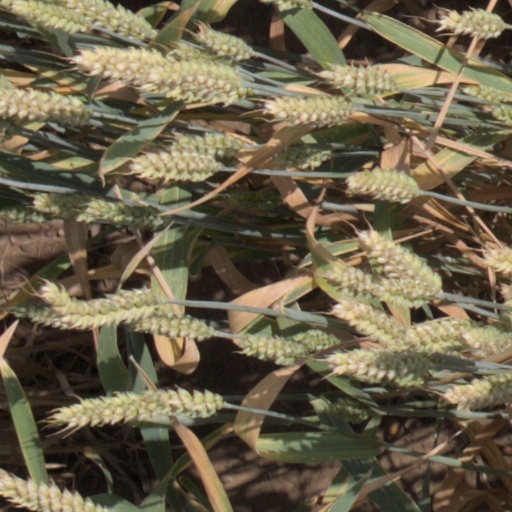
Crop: wheat